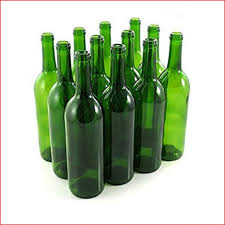
Waste category: glass